Mastodon (band)

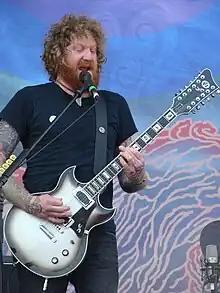
Brent Hinds performing in 2009.

"Crack the Skye" was released on March 24, 2009, as a normal version and a deluxe version (which includes all songs in instrumental versions as well as their normal versions) and entered the Billboard 200 at number 11 a week later. The album is produced by Brendan O'Brien and Scott Kelly of Neurosis returns as a guest musician on the title-track.